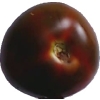
Label: tomato_maroon